Claremont Pier

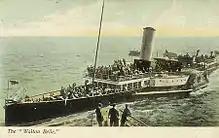
PS Walton Belle sailed from Great Yarmouth via Lowestoft and intermediate piers to Clacton

Steamer services ended at the pier in 1939, with the last use being to bring evacuees from London. As with many piers during the war, it was sectioned in 1940 as a defense measure against the threat of invasion. When that threat had passed, the gap was closed with a Bailey bridge and the pier became an Army training centre during World War II until 1948.